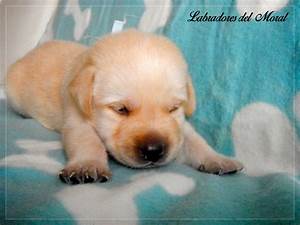
Label: cane